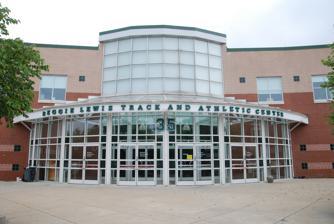
Building: Reggie Lewis Track and Athletic Center
Country: United States of America
Year built: 1995
Indoor arena in Boston, Massachusetts Reggie Lewis Track and Athletic Center "The Reggie" Full name Reggie Lewis Track and Athletic Center Location Roxbury , Massachusetts Coordinates 42°19′55.27″N 71°5′34.17″W / 42.3320194°N 71.0928250°W / 42.3320194; -71.0928250 Owner Roxbury Community College Operator Roxbury Community College Capacity 3,500 (5,000 expanded) Scoreboard Yes Construction Broke ground 1993 Opened 1995 Tenants See below The Reggie Lewis Track and Athletic Center (RLTAC) is an indoor track and indoor basketball stadium in Roxbury, Massachusetts , partially funded by the state of Massachusetts. It is home to numerous MIAA indoor track and field conferences, along with the MIAA State Championships and the New England High School Championships. Nike Indoor Nationals have been run there since 2008, and the Boston Indoor Games have been run there since their inception. USATF Masters Indoor Championships have been held at the facilities several times. History The Center was named after Reggie Lewis , a former college basketball player for Northeastern University and professional player for the Boston Celtics . On April 29, 1993, he collapsed on the floor of the Boston Garden while playing a game against the Charlotte Hornets . On July 27, 1993, he suffered sudden cardiac death during an off-season practice at Brandeis University . March 2014 centenarian masters track and field athlete, LeLand McPhie (age 100), won gold medals in the weight throw, superweight throw and shot put. Facilities Shalane Flanagan and Sentayehu Ejigu at the 2009 Boston Indoor Games Track and field The Reggie Lewis Center has a 200-meter indoor Mondo Super X track, with areas for the high jump, long/triple jump, pole vault, and a 55/60 meter dash runway on the infield. There is a shot put cage in the corner of the stadium, however during professional meets (such as the Boston Indoor Games), the shot put is usually held on the infield where it is more visible to all spectators. It seats 3,500 people. The Reggie Lewis Center track and field facility is generally regarded as one of the premier facilities in the Northeastern United States, and is also one of the premier facilities in the United States as a whole. The venue has hosted the Boston Indoor Games meeting every year since 1996. It played host to the USA Indoor Track and Field Championships on multiple occasions. Basketball The Reggie Lewis Center also features a basketball gymnasium that can seat up to 1,300 people. It also has provisions for volleyball and wrestling . Other Also in the Center is a dance studio, a weight and fitness room, shower/locker facilities, seminar rooms, and more. The field house and gymnasium can also both be used for meetings and seminars on a larger scale. The annual Boston Vegetarian Food Festival has been held there for 15 of its 17 annual iterations , drawing tens of thousands of attendees. Lastly, The Reggie Lewis Center also houses Bay State Physical Therapy. One of Boston's best outpatient physical therapy clinics, where they provide services to residents of the Roxbury community as well as the Metro Boston area. Principal tenants While there are many tenants of the Reggie Lewis Center, some include: The Roxbury Community College basketball team Boston Indoor Games Nike Indoor Nationals ECAC Conference Championships in indoor track Northeast 10 Conference Championships in indoor track New England High School Championships in indoor track MIAA State Championships in indoor track Massachusetts State Track Coaches Association (for their various indoor track meets) Tri County Track and Field League Bay State Conference (track and field) Dual County League (track and field) Old Colony League (track and field) Atlantic Coast League (track and field) Patriot League (track and field) Hockomock League (track and field) Middlesex League (track and field) Merrimack Valley Conference (track and field) Facility records The following are the top marks ever set at the Reggie Lewis track: Men Event Performance Athlete/Team Affiliation/City Year 55 M 6.20 Nic Alexander Abilene Christian University 2000 60 M 6.45 Maurice Greene Nike 1999 55 M Hurdles 7.12 Deworski Odom St. Augustine's 2000 60 M Hurdles 7.37 Terrence Trammell Unattached 2009 200 M 20.72 Bryan Bronson PowerAde 1997 300 M 32.10 Jereem Richards Trinidad and Tobago 2018 400 M 45.85 Dave Dopek PowerAde 1997 500 M 1:01.84 Jarrin Solomon Trinidad and Tobago 2014 600 M 1:14.39 Donavan Brazier United States 2020 800 M 1:45.11 Donavan Brazier United States 2018 1000 M 2:19.92 David Krummenacker Adidas 1999 1500 M 3:37.03 Chris O'Hare Great Britain 2018 1 Mile Run 3:51.61 Nick Willis New Zealand 2015 2 Mile Run 8:16.15 Paul Bitok Puma 2000 3000 M 7:32.87 Hagos Gebrhiwet Ethiopia 2013 5000 M 13:11.50 Bernard Lagat Nike 2010 4 × 200 m Relay 1:27.34 John Muir H.S. Pasadena CA 1997 4 × 400 m Relay 3:11.39 St. Augustine St. Augustine's 2000 4 × 800 m Relay 7:13.11 US All-Stars United States 2014 Distance Medley 9:45.21 Georgetown Georgetown 1999 High Jump 2.34m/7'8" Erik Kynard Nike/Jordan 2015 Long Jump 8.26m/26'0" Savante Stringfellow Nike 2004 Triple Jump 17.45m/57'3" Tim Rusan Nike 2003 Pole Vault 6.06m/19'10.5" Steven Hooker Australia 2009 Shot Put 21.83m/71'7.5" John Godina United States 2005 Weight 20.90m/68'7" Mark McGehearty Boston College 1997 Pentathlon 3,962 Marcell Almond St. Paul H.S. CA 1998 Women Event Performance Athlete/Team Affiliation/City Year 55 M 6.80 Julia O'Neil Gardner-Webb 2000 60 M 7.07 Murielle Ahoure Ivory Coast 2013 55 M Hurdles 7.81 Shawntel Newhouse Abilene Christian University 2000 60 M Hurdles 7.74 Gail Devers Nike 2003 200 M 23.07 Carlette Guidry Reebok 1998 300 M 36.25 Natasha Hastings United States 2016 400 M 51.96 Suziann Reid Adidas 1998 500 M 1:09.23 Aliann Pompey Manhattan College 2000 600 M 1:26.56 Ajee Wilson adidas 2015 800 M 1:56.92 (AR) Jolanda Ceplak Slovenia 2002 1000 M 2:35.29 Regina Jacobs Cliff Bar 2000 1500 M 3:59.98 (AR) Regina Jacobs United States 2003 1 Mile Run 4:24.80 Gabriela DeBues-Stafford Canada 2019 2 Mile Run 9:10.50 Meseret Defar Ethiopia 2008 3000 M 8:30.05 Meseret Defar Ethiopia 2005 5000 M 14:27.42 Tirunesh Dibaba Ethiopia 2007 4 × 200 m Relay 1:37.17 Wilson High School Long Beach, California 1997 4 × 400 m Relay 3:38.18 George Mason University George Mason 1999 4 × 800 m Relay 8:46.35 Georgetown Georgetown 2000 Distance Medley 11:13.6 Georgetown Georgetown 1999 High Jump 1.86m/6'0" Angela Bradburn Nike International 1998 Long Jump 20'11.75" Nolle Graham Seton Hall University 2000 Triple Jump 13.41m/44'0" Niambi Dennis Unattached 1997 Pole Vault 4.88m/16'0" Jenn Suhr United States 2012 Shot Put 15.67m/51'05" Heather Leverington Emporia State 2000 Weight 18.74m/61'5.75" Michelle Clayton East Carolina University 1999 References Wikimedia Commons has media related to Reggie Lewis Track and Athletic Center .